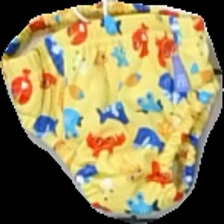
View: front
Type: Shorts
Category: Children
Brand: Not in the list
Brand text on label: bambinomio
Colors: Blue, Yellow, Red, Multicolor
Material: 100% polyester
Pattern: Animal print
Cut: Regular
Season: All
Price range: <50
Recommended usage: Reuse